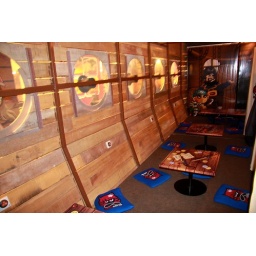
each table is divided by curtain when it's occupied.